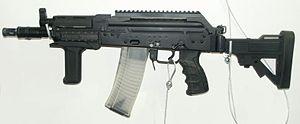
Le Mini-Beryl est la version destinée aux forces spéciales du fusil d'assaut polonais Beryl fabriqué par Fabryka Broni Radom. Il est compact et ses chargeurs sont en plastique translucide.